Skynet Airlines

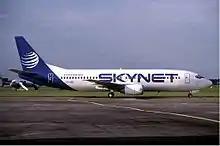
An Irish SkyNet Airlines Boeing 737-400

Skynet Airlines was an airline operating from Ireland to Russia via Amsterdam, that was operational between 2001 and 2004.